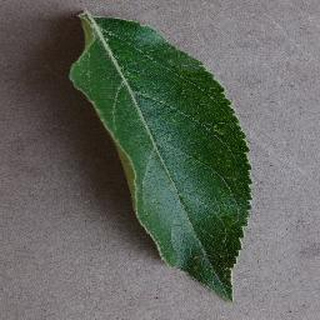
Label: healthy_apple